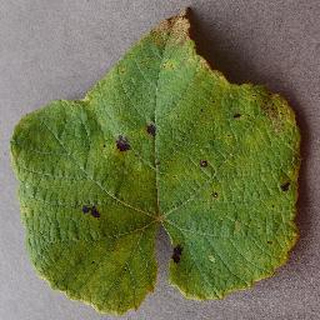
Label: grape_leaf_blight